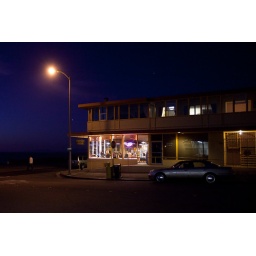
Man walking across the street. Woman waiting at a window table. Two people waiting in a parked car